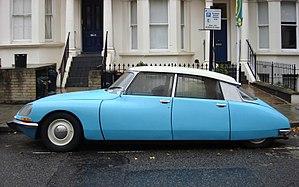
André René Lefèbvre, né le 19 août 1894 à Louvres et mort le 4 mai 1964 à St Germain en Laye, est un ingénieur dans le domaine de l'automobile. Il commence sa carrière aux côtés de Gabriel Voisin. Après un court passage chez Renault, il effectue l'essentiel de sa carrière chez Citroën.